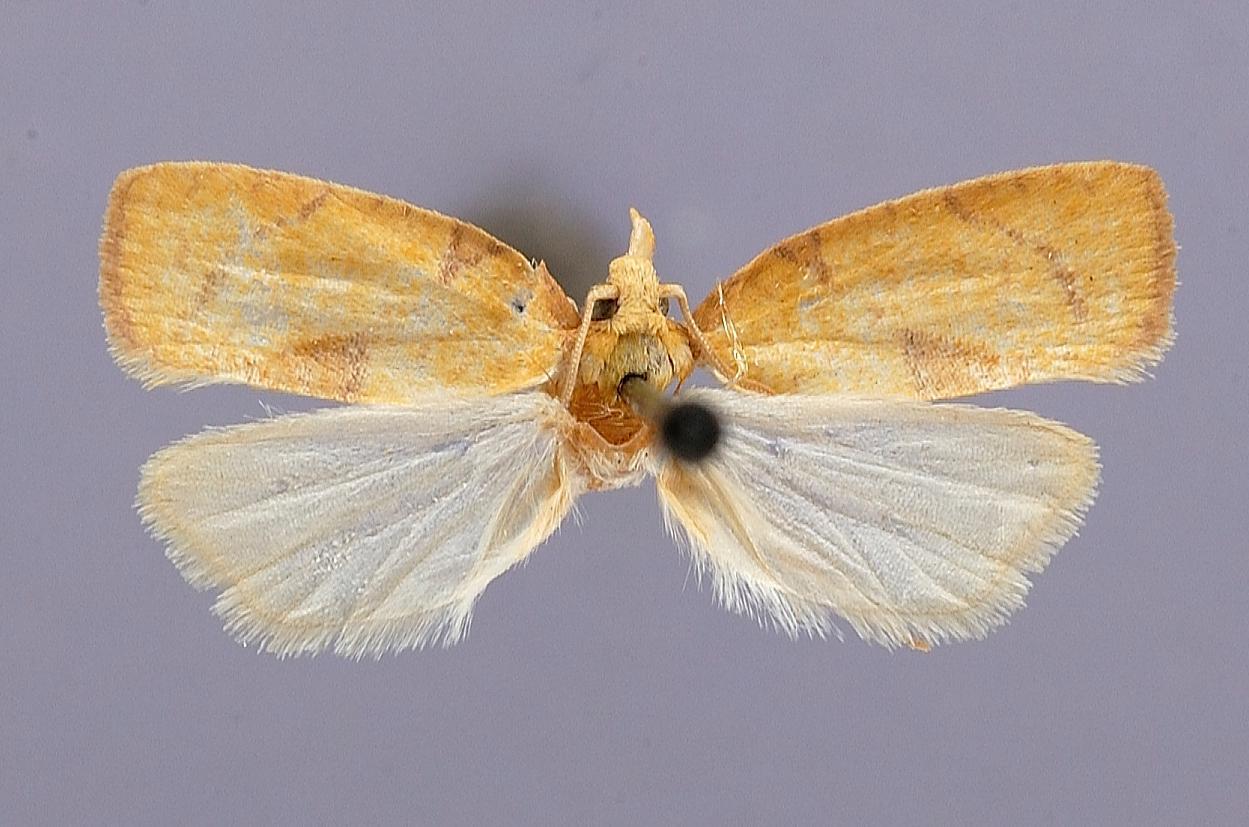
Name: Sparganothis albicaudana
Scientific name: Sparganothis albicaudana Busck, 1915
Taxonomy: Animalia, Arthropoda, Insecta, Lepidoptera, Tortricidae
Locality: Notch, [Not Stated], Pennsylvania, United States
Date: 5 Jul 1913